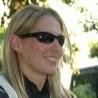
Age: 27